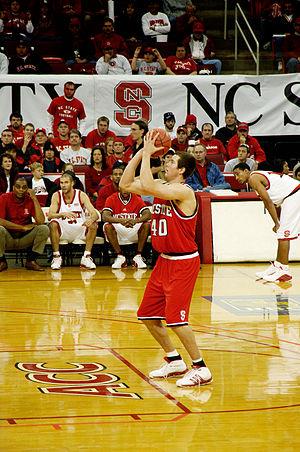
Andrew Warren Brackman est un ancien lanceur droitier des Ligues majeures de baseball ayant évolué en 2011 pour les Yankees de New York.